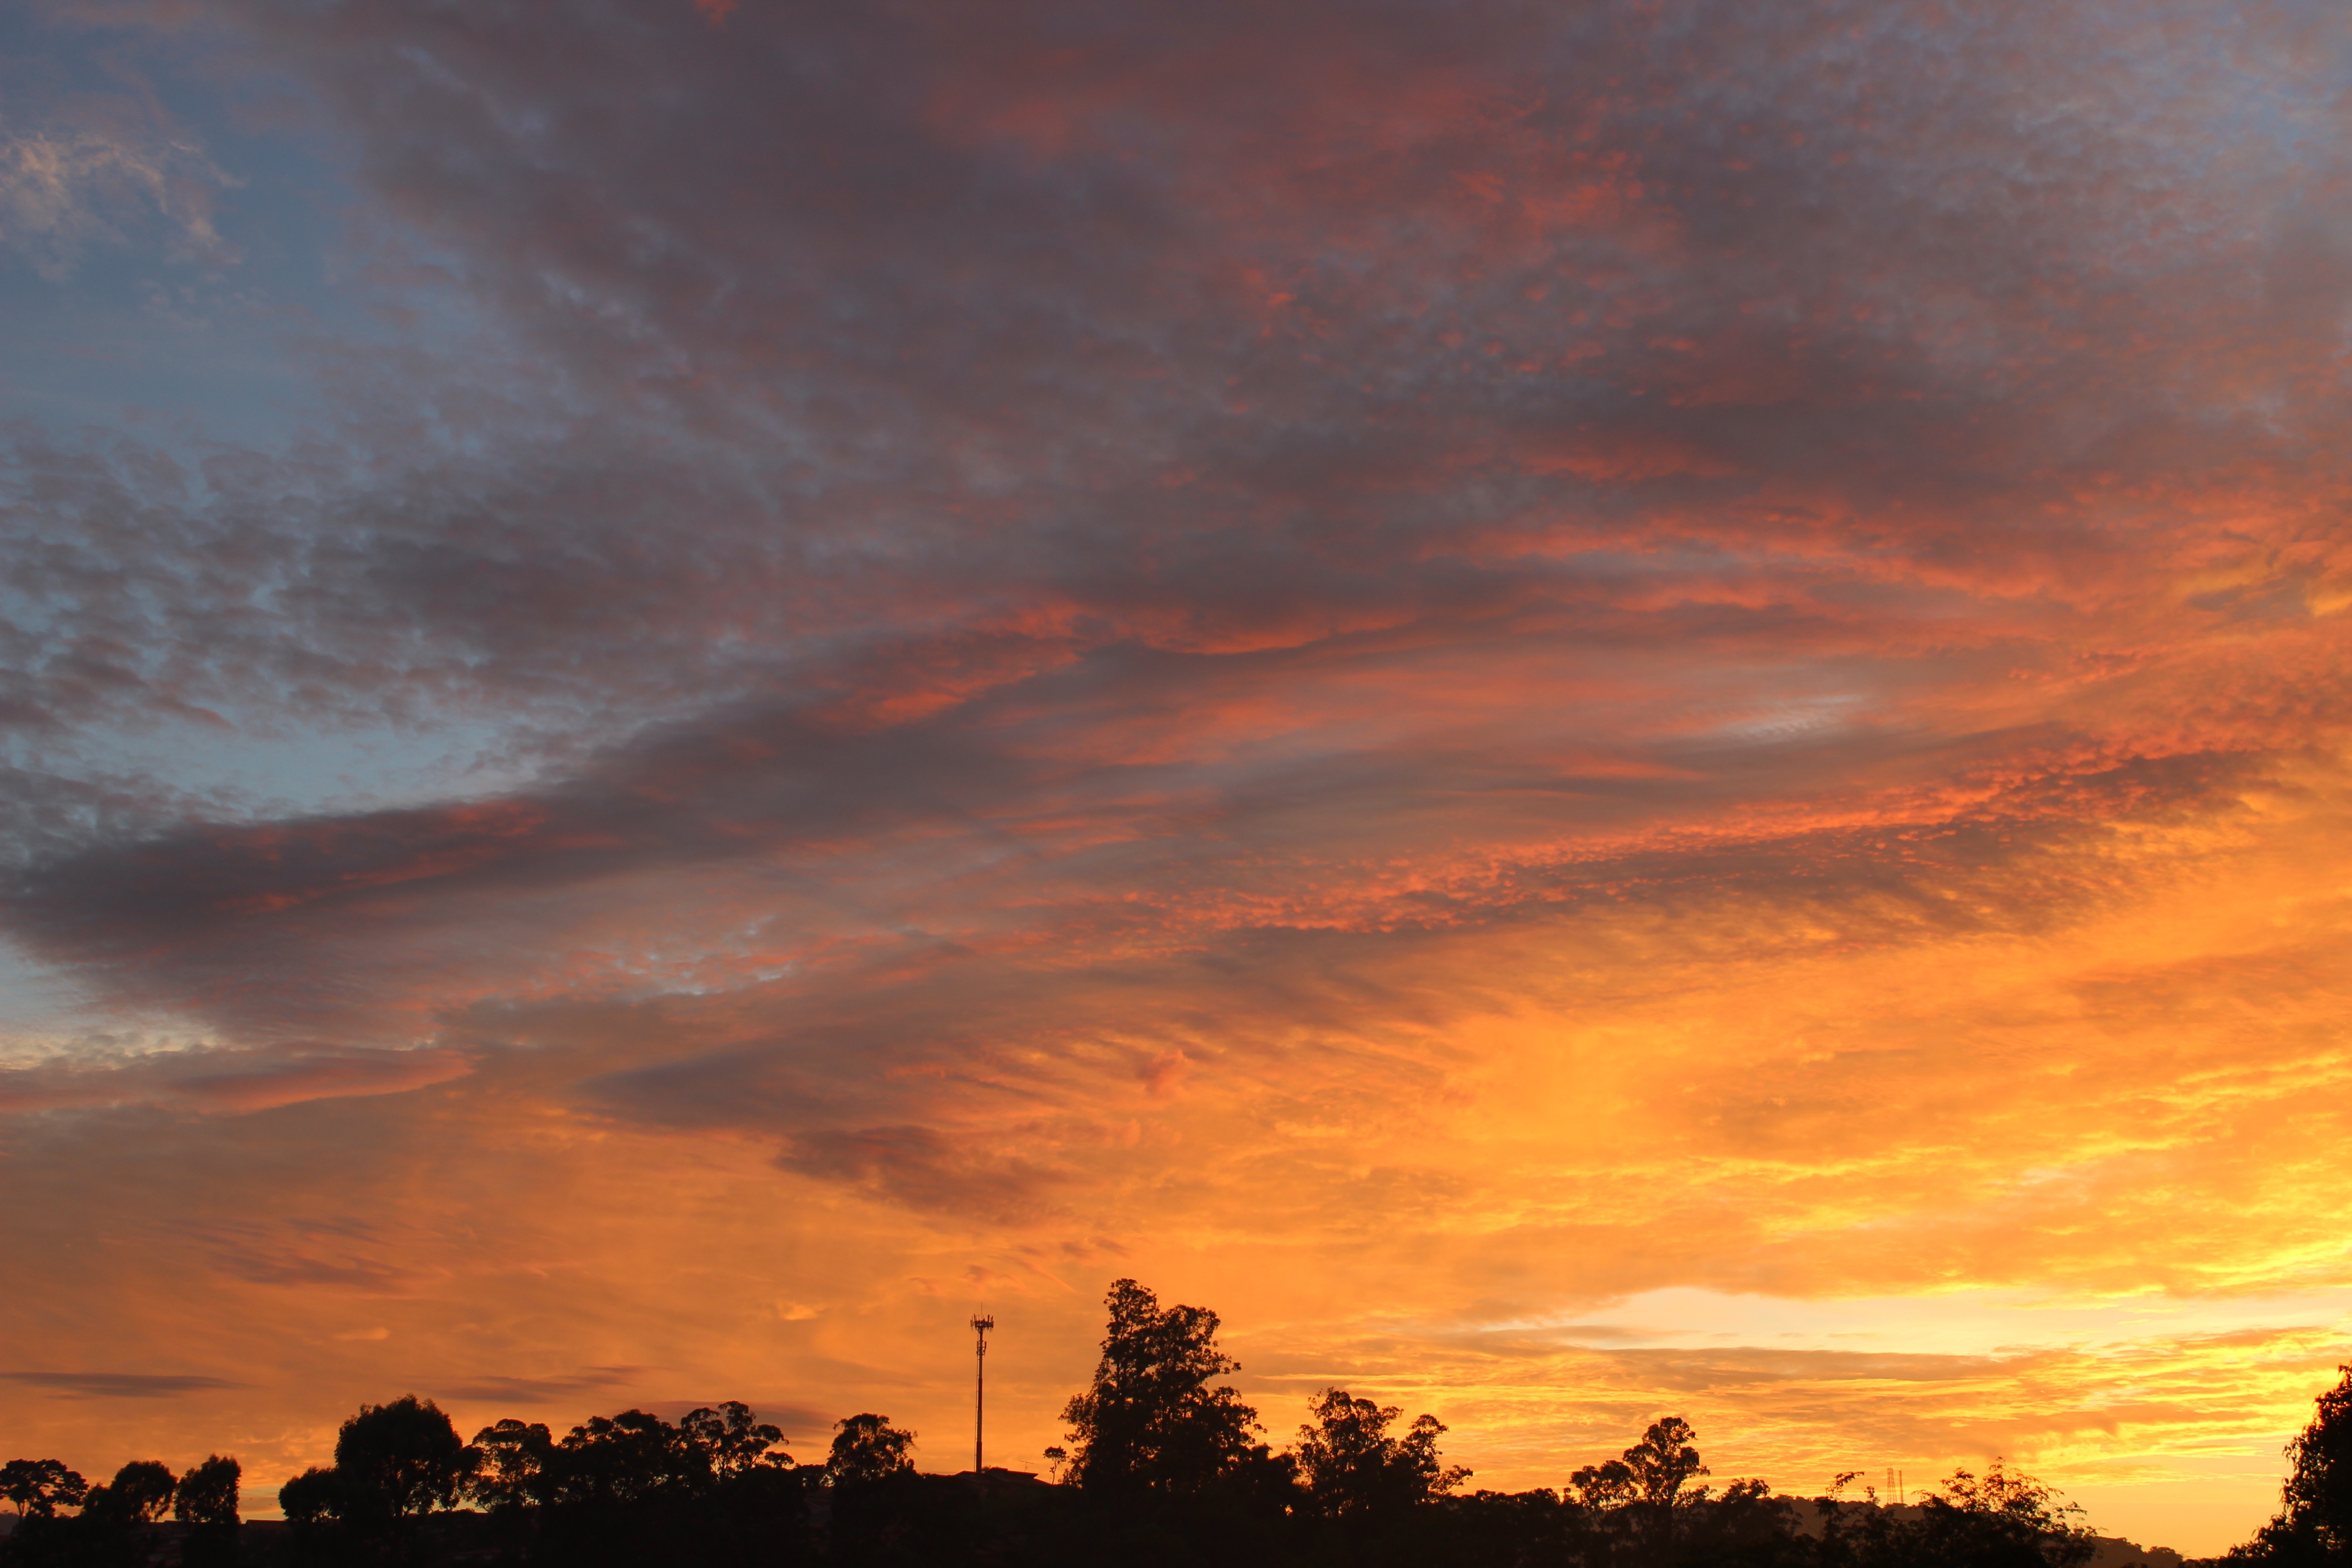
horizon, cloud, sky, sunrise, sunset, sunlight, morning, dawn, atmosphere, dusk, evening, sol, afterglow, red sky at morning